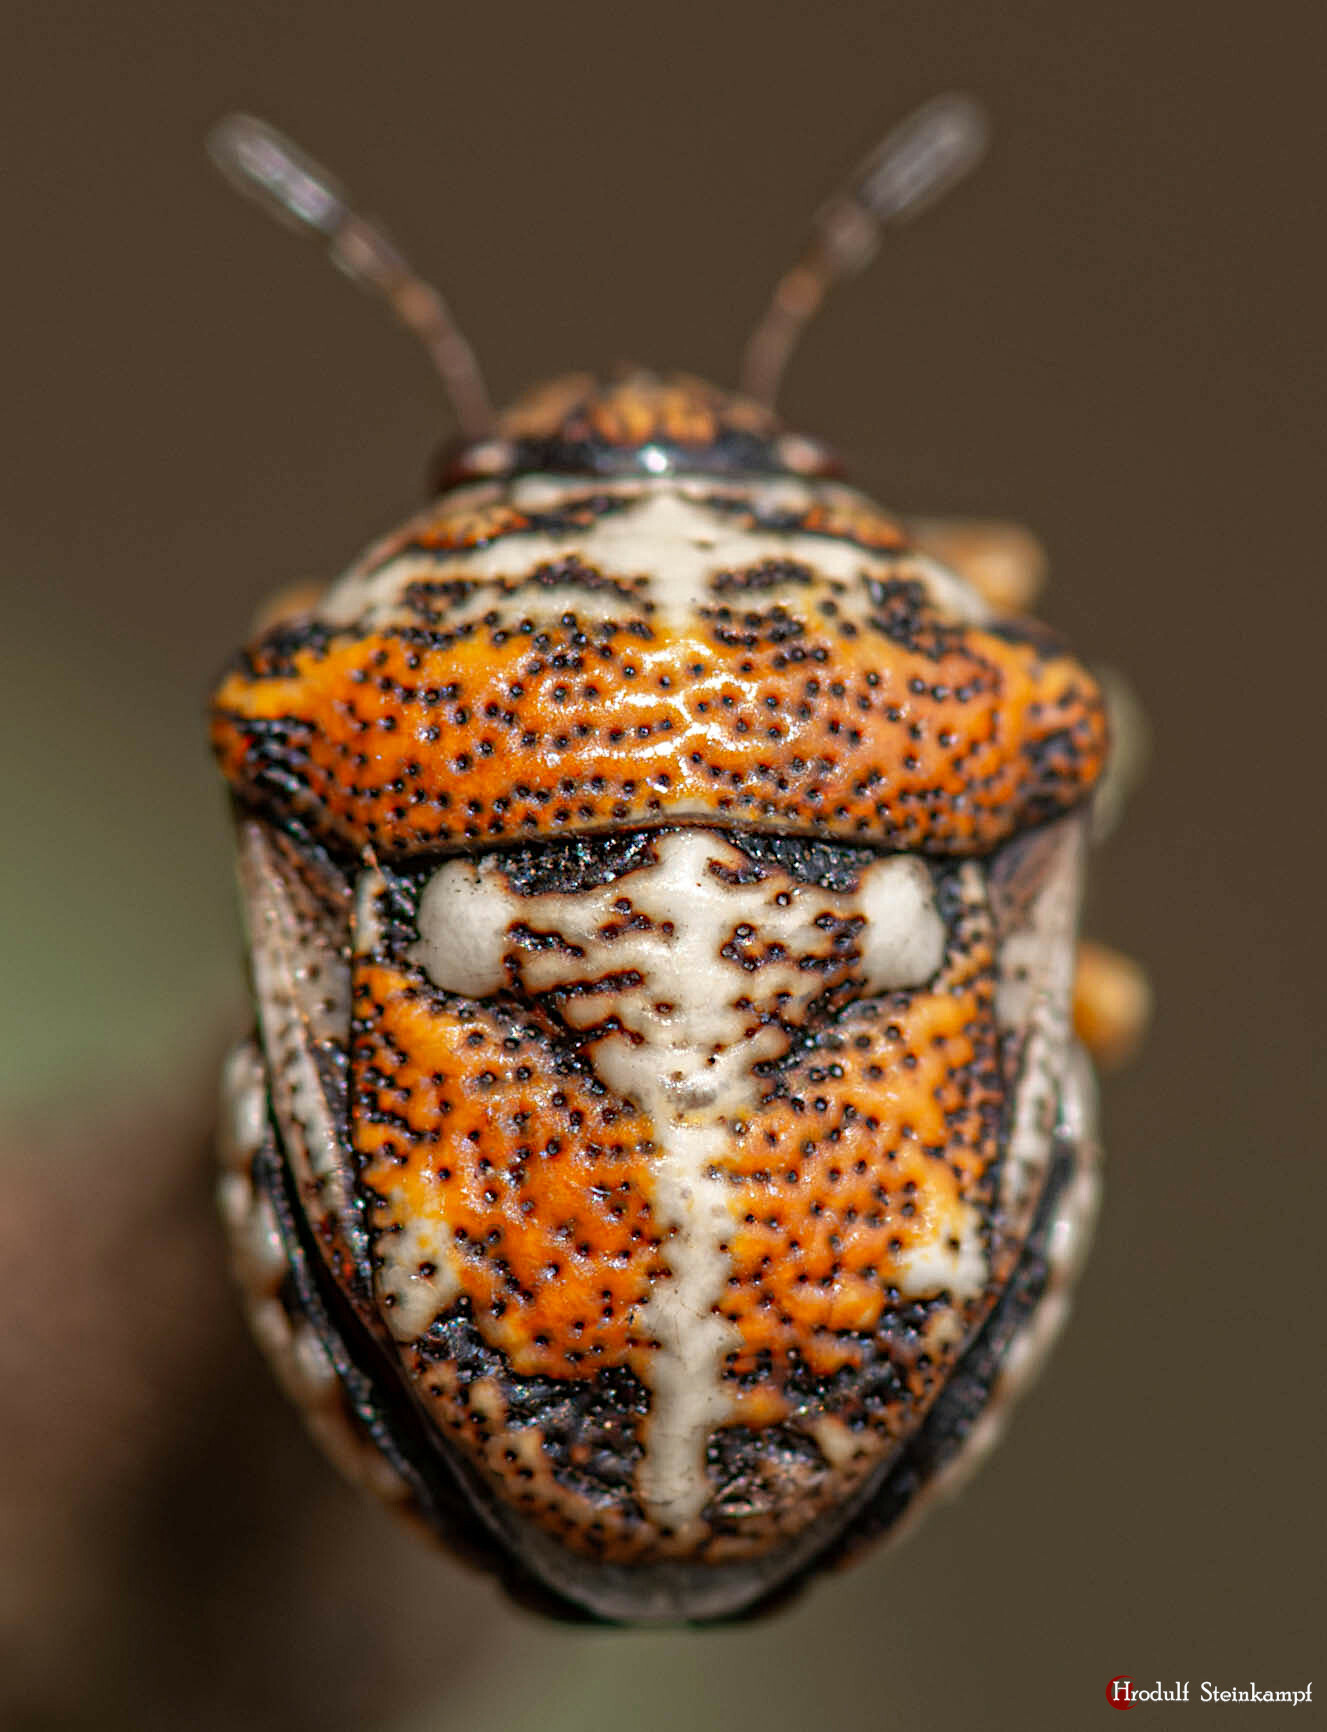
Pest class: stink_bug